Island ecology

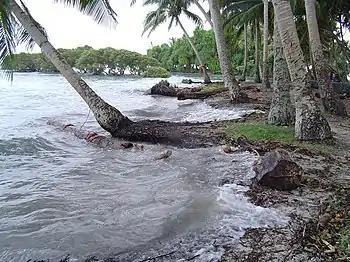
Sea level rise is a pressing concern for many island people.

Human activities and the introduction of non-native species often cause trophic cascades, where direct effects on one species result in indirect effects on other species in the food web. An example is on Santa Cruz Island of the California Channel Islands, where DDT poisoning reduced bald eagle populations. This, along with an abundance of introduced feral pigs for prey, allowed golden eagles to colonize the island and replace bald eagles. However, the golden eagles also ate native island foxes. Fox population levels decreased to near extinction, while skunk populations increased due to relaxed competition with foxes.